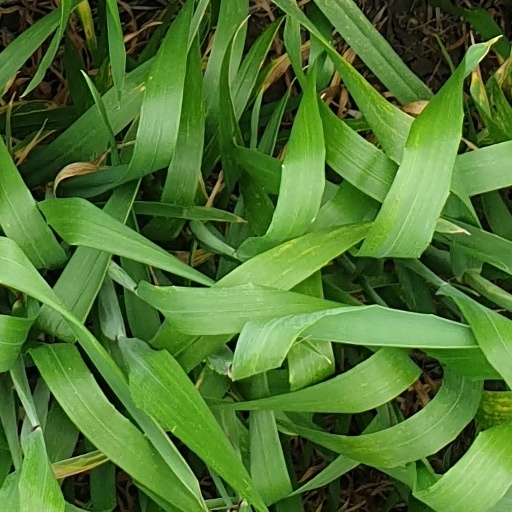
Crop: wheat